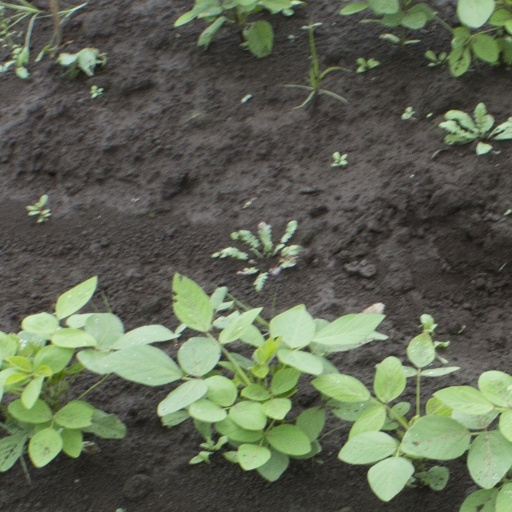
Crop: soybean